Abecedarium (Trubar)

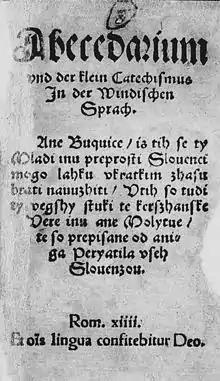
The front (first) page of the first edition

Abecedarium (Abecedary)—along with "Catechismus" (Catechism)—is the first printed book in Slovene. It is an eight-leaf booklet for helping people learn the alphabet. The protestant reformer Primož Trubar had it printed in 1550 in the schwabacher (Gothic script), and reprinted with some corrections in the Latin script in 1555 and 1566. An improved version of it was also printed by Sebastjan Krelj in 1566. Both "Abecedarium" and "Catechismus" are significant in the development of Slovene.